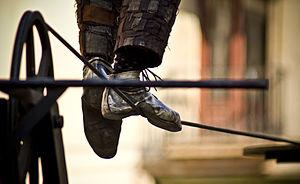
Le funambule est un artiste de cirque, héritier des danseurs de corde des XVIIIᵉ et XIXᵉ siècles.